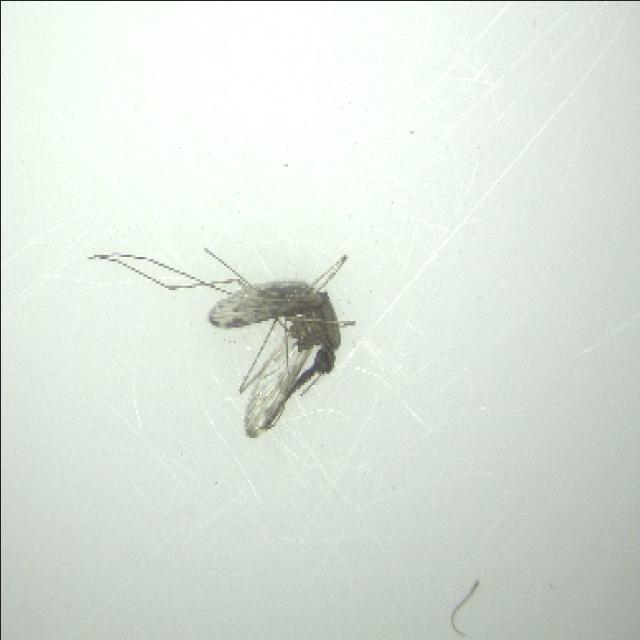
Species: anopheles_sinensis